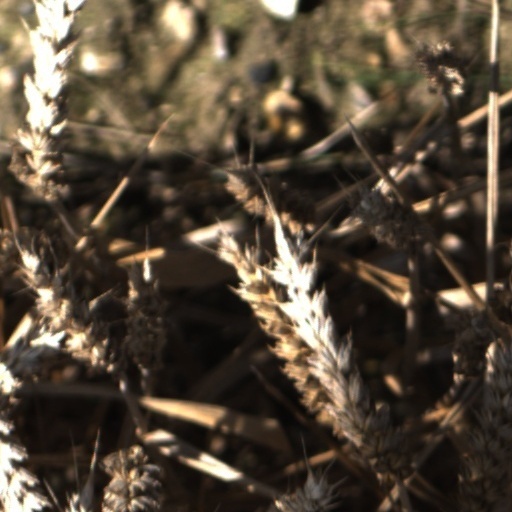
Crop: wheat